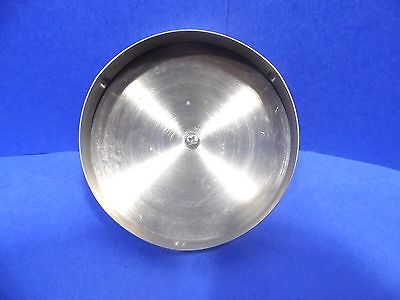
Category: kettle